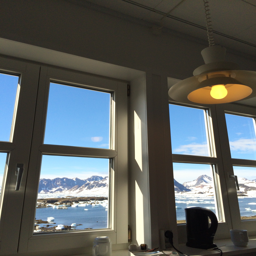
our room with a view .